Compton Bassett (Upper Marlboro, Maryland)

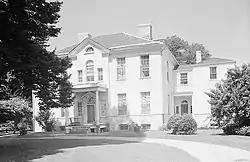
Compton Bassett, 1936 HABS Photo

Compton Bassett is a historic home in Upper Marlboro, Prince George's County, Maryland, United States, that was constructed ca. 1783. It is a two-story brick Georgian house, covered with cream-colored stucco, on a high basement of gray stucco. A two-story wing was added in 1928. Remaining outbuildings include a chapel to the southeast, a meat-house to the southwest, and a dairy to the northwest. Also on the property is a family burial ground.